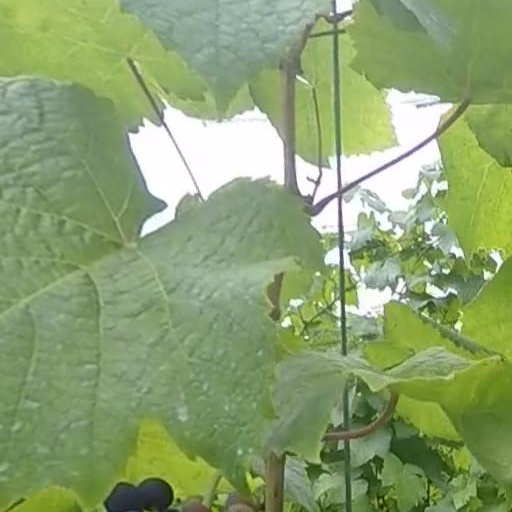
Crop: grape